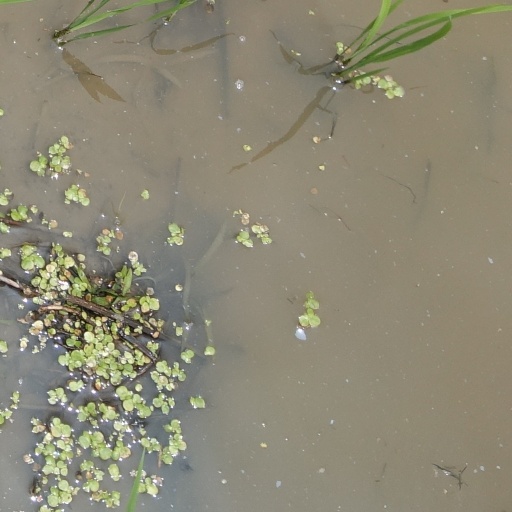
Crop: rice